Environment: real
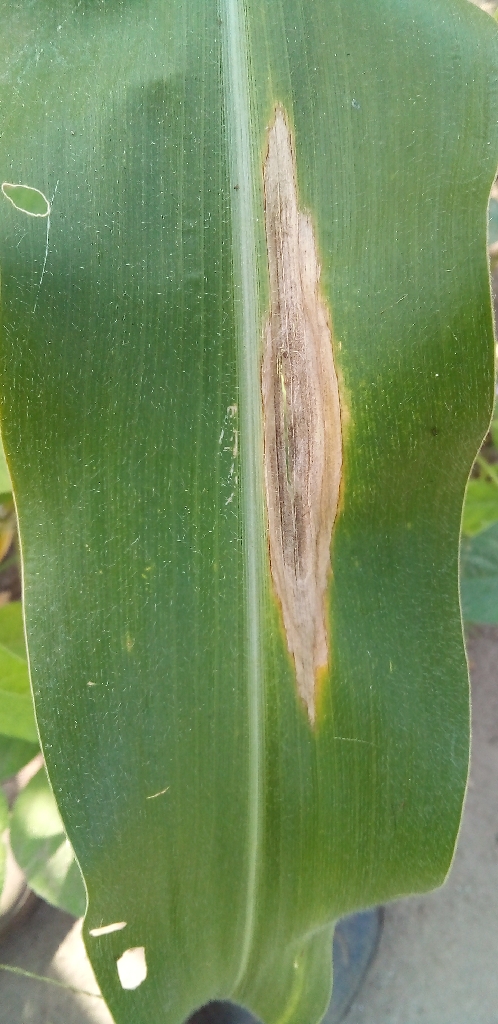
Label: northern_corn_leaf_blight